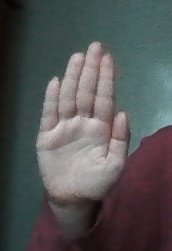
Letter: seen